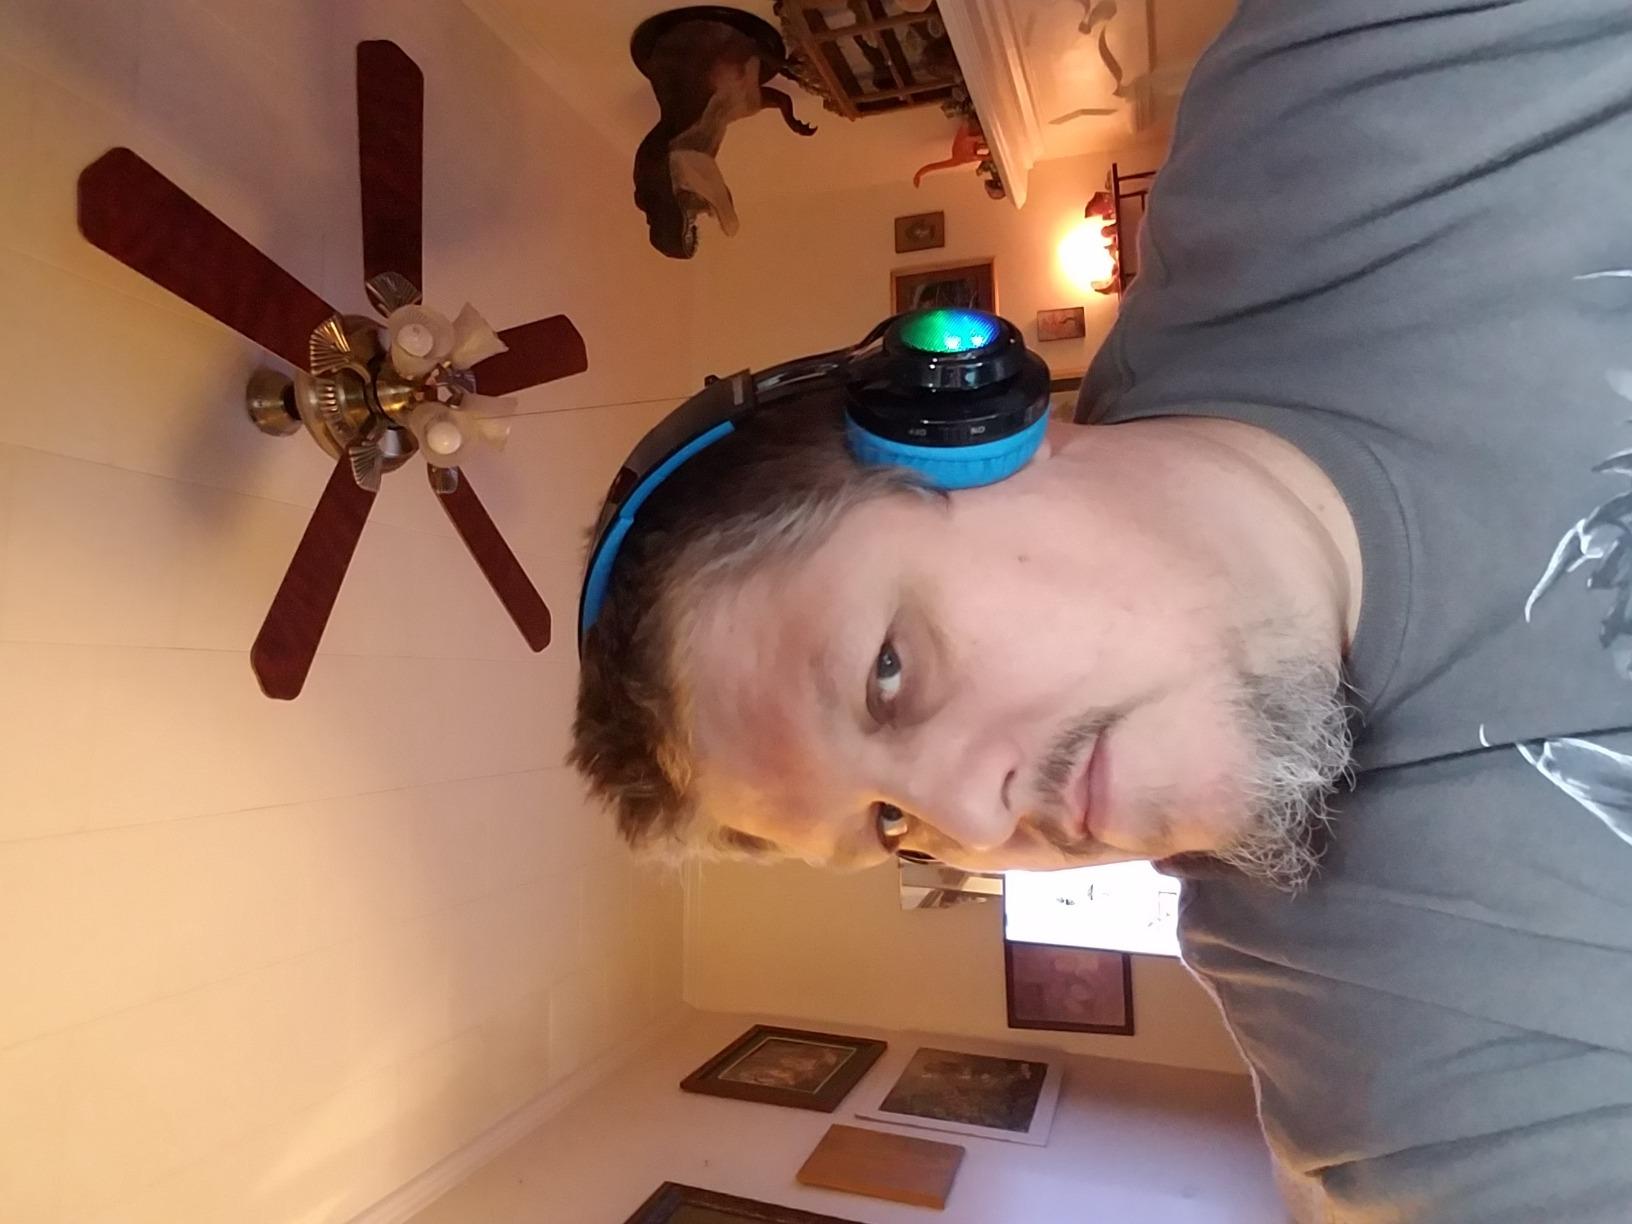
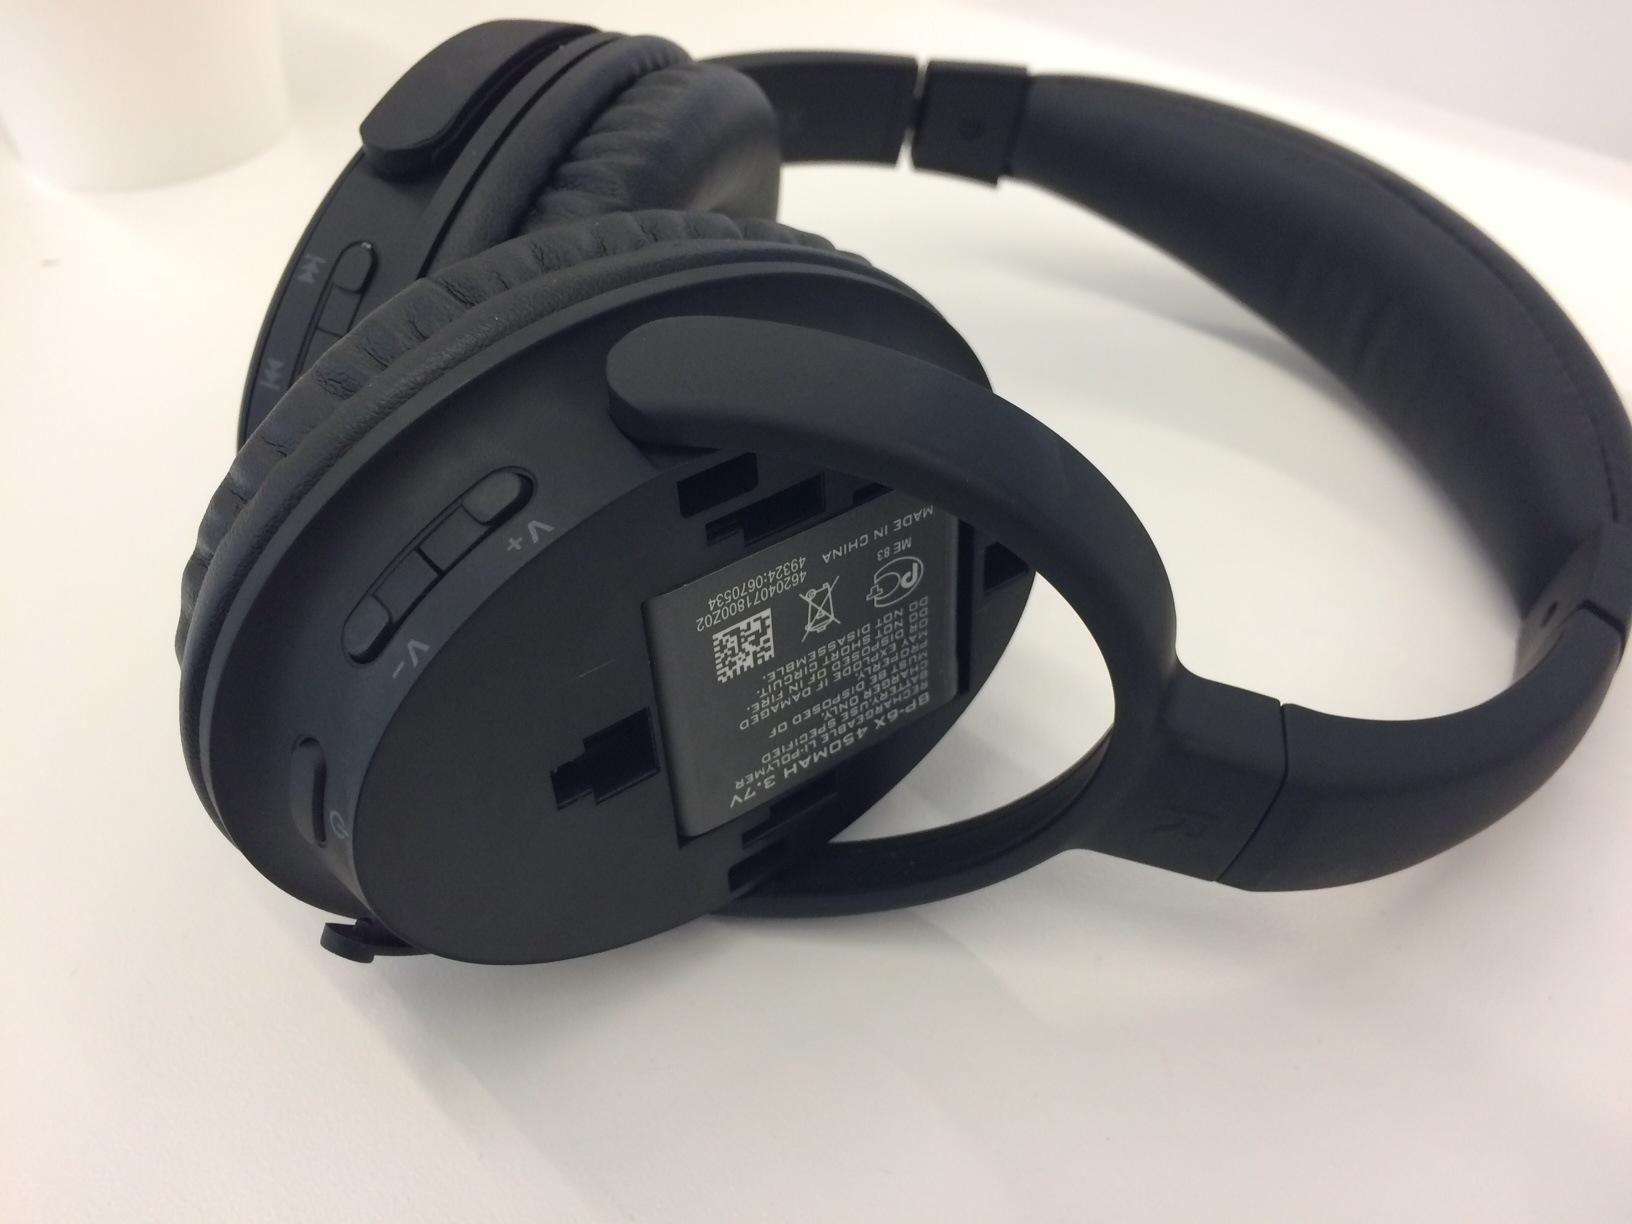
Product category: headphones
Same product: no